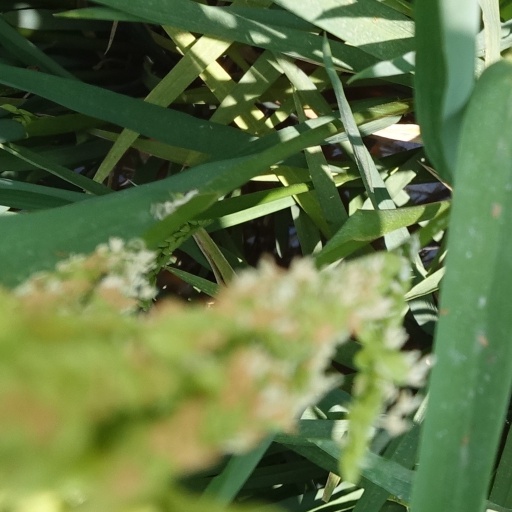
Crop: rice